Philippe Rahmy

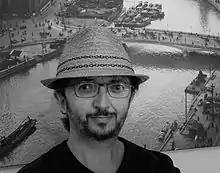
Rahmy, 2015

Philippe Rahmy (5 June 1965, in Geneva – 1 October 2017) was a Swiss poet and writer. Rahmy published several collections of poetry and four novels. Rahmy was also a photographer, short film director, songwriter and also a founding member of the literary site "remue.net." Rahmy won numerous awards for his novels "Béton armé" "(Reinforced Concrete)" and "Allegra". Born with brittle bone disease, he was also an active disability activist.